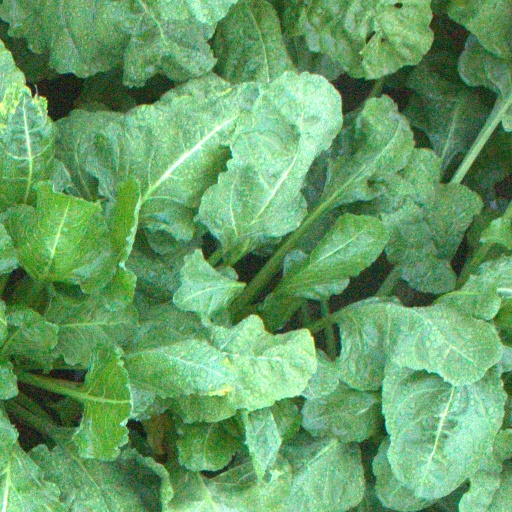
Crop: sugar beet